Rathilayam

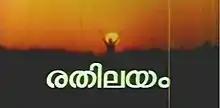
Title Banner

Rathilayam is a 1983 Indian Malayalam film, directed by P. Chandrakumar and produced by Madhu. The film stars Madhu, Silk Smitha and Captain Raju in the lead roles. The film has musical score by A. T. Ummer and M. G. Radhakrishnan.